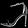
Label: Sandal